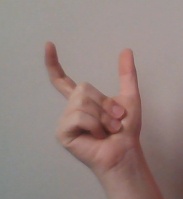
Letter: nun